Yang Shaohou

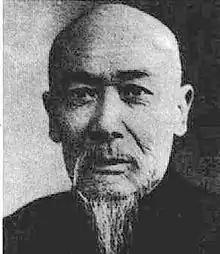

Yang Shaohou (1862–1930) was a Chinese martial arts master who, along with Yang Chengfu (楊澄甫; 1883–1936), represents the third generation of Yang-style tai chi. Grandmaster of his generation and known for his compact "small-frame" techniques, he was a ferocious fighter and a demanding teacher.